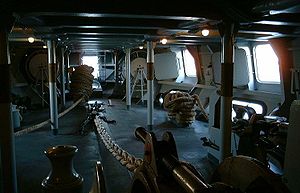
La Fayette-klassen / Den franske version / Konstruktion
Alle trosser, anker og pullerter er placeret på et dæk under fordækket for at reducere radarsignaturen; fra luger kan man kaste trosser i land.
La Fayette-klassen er lette multianvendelige fregatter bygget af DCNS og bruges, anno 2010, af den franske flåde, Marine Nationale. Klassen har også affødt underklasser, der er i brug i Saudi Arabien, Singapore og Republikken Kina.